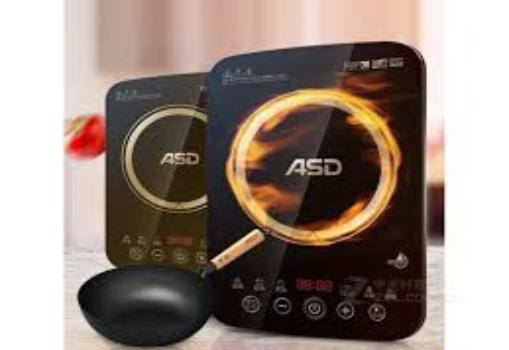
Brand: asd
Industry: Necessities